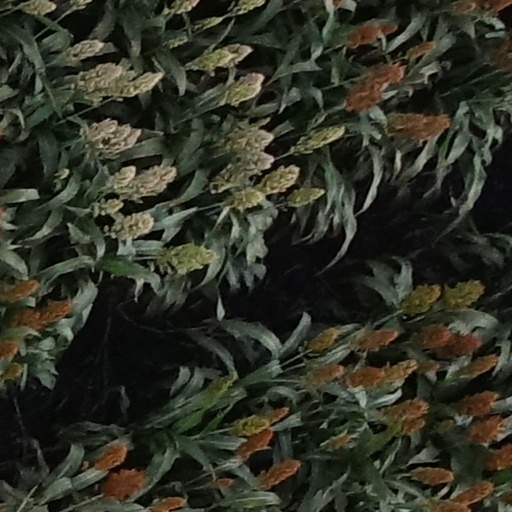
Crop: sorghum